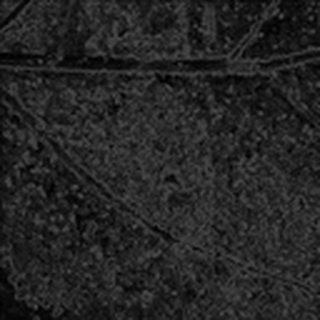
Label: cotton_aphids